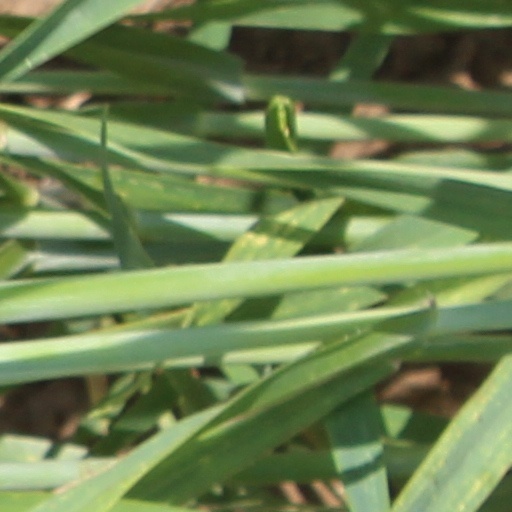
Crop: wheat